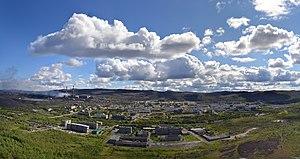
Nikel est une commune urbaine de l'oblast de Mourmansk, en Russie, et le centre administratif du raïon de Petchenga. Sa population s'élevait à 11 244 habitants en 2019.